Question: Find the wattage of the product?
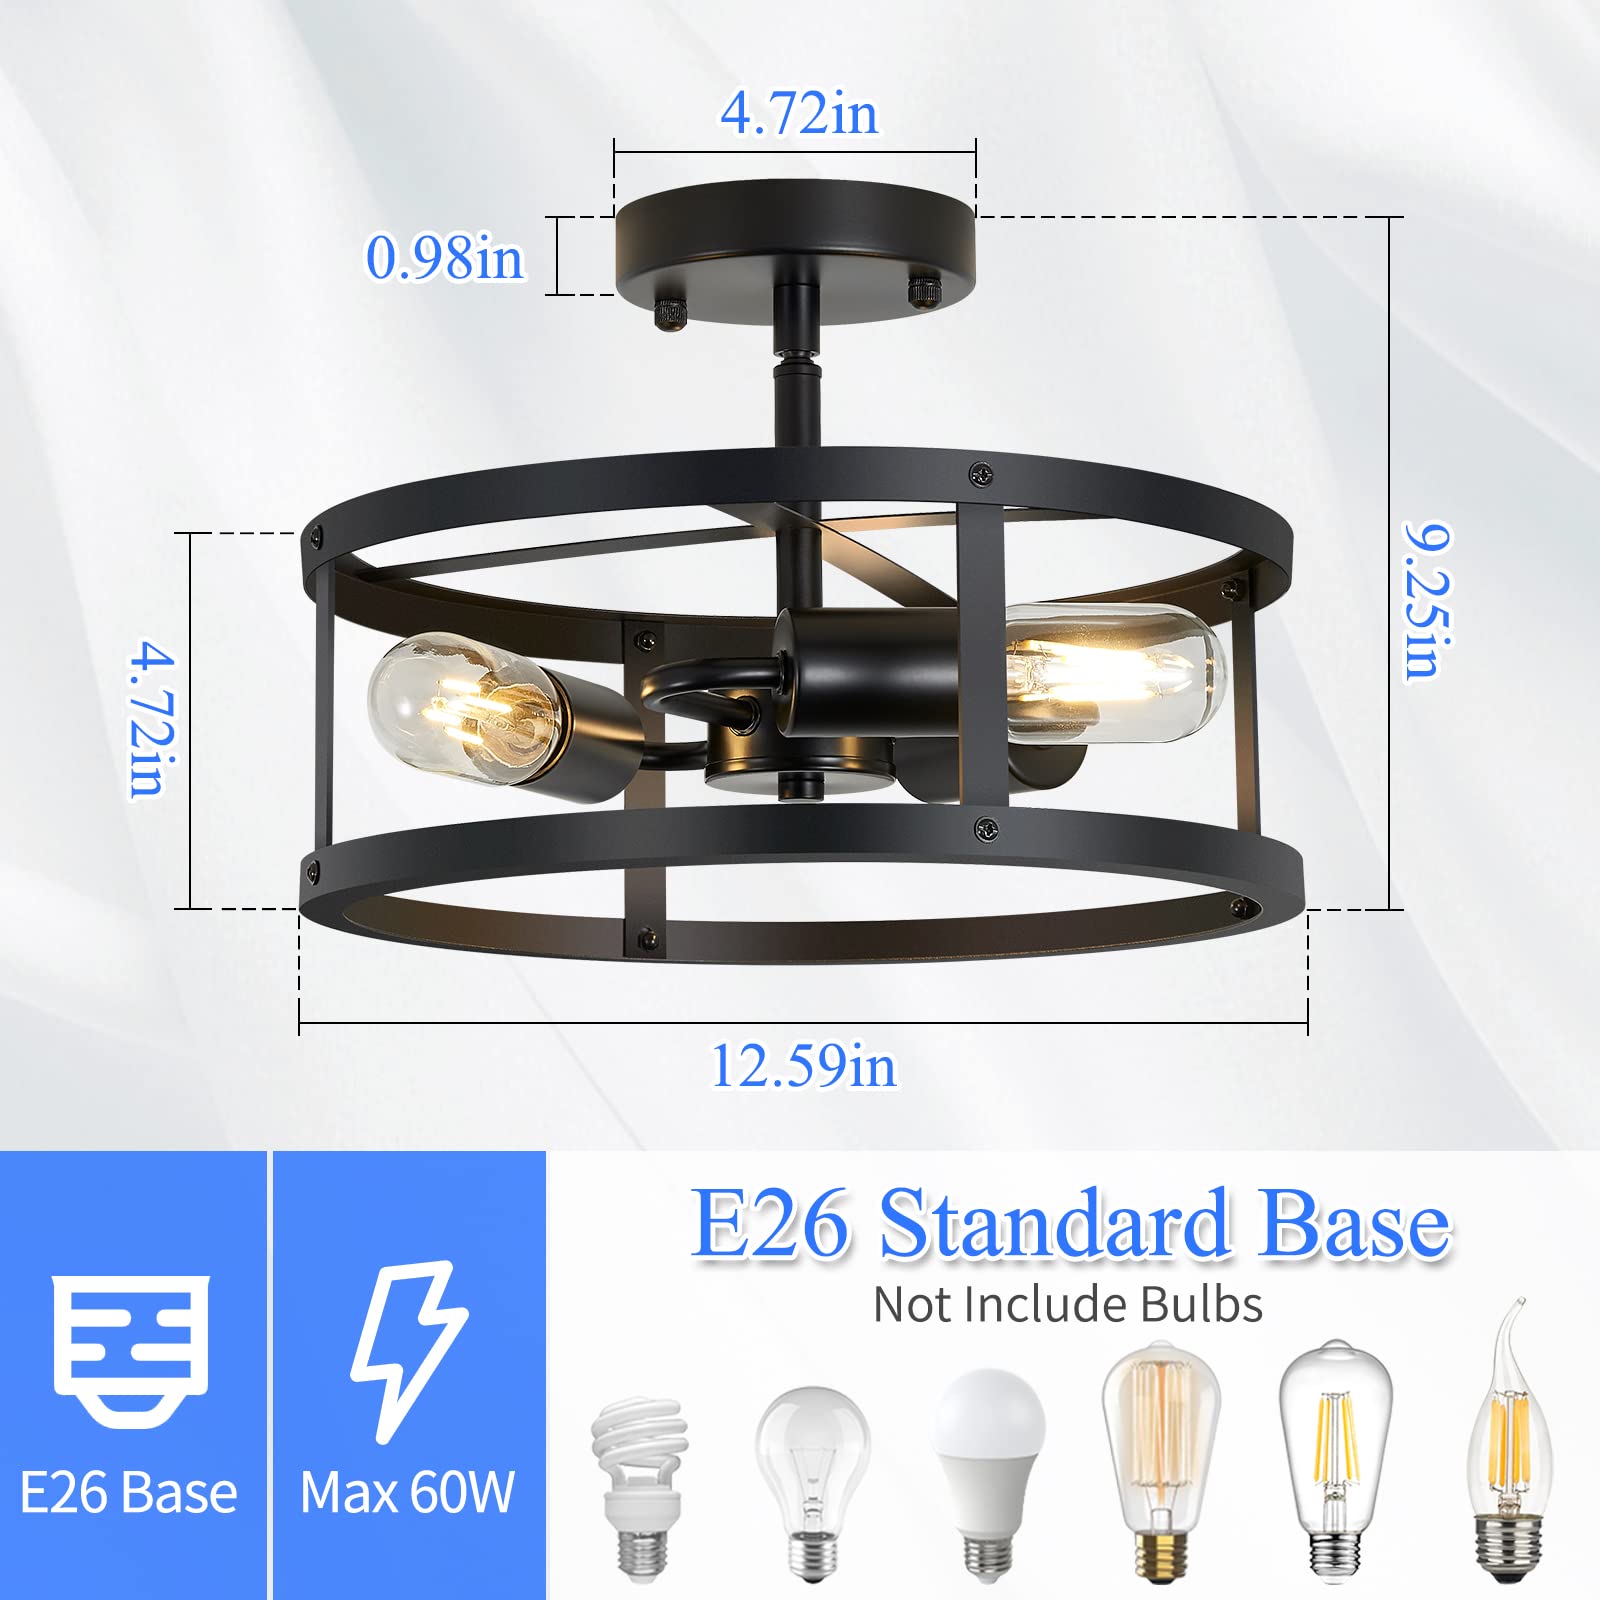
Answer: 60.0 watt